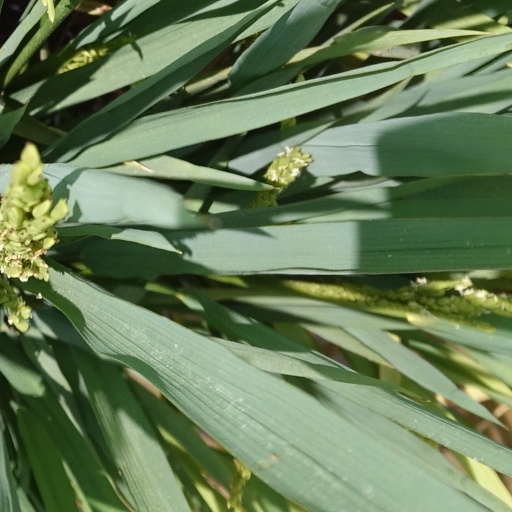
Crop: rice